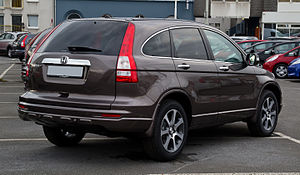
Honda CR-V / Tredje generation (2006−2012)
Honda CR-V er en kompakt SUV fra den japanske bil- og motorcykelfabrikant Honda. Bilen kom første gang på markedet i 1996, og er i dag nået til fjerde generation.